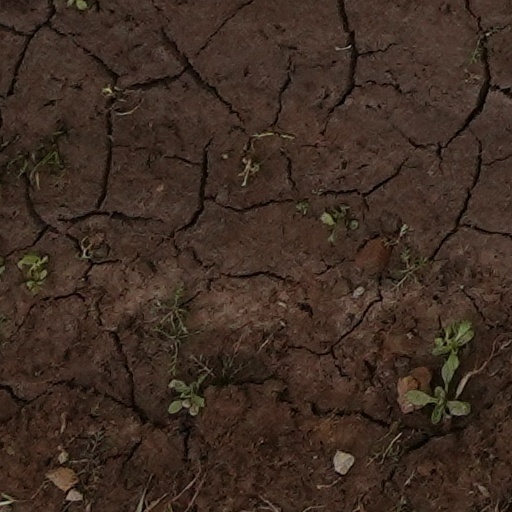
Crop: wheat